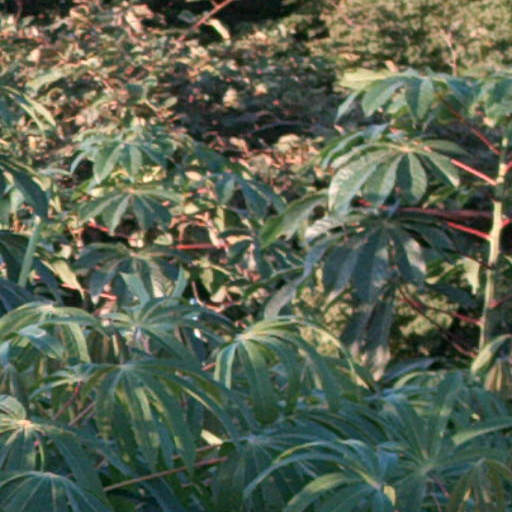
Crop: cassava